Matt Cain

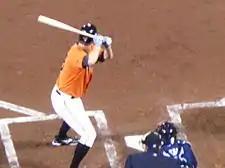
Cain bats during Game 2 of the NLDS.

In 2010, Cain was part of a rotation that included 2008 and 2009 NL Cy Young Award winner Lincecum, 2002 American League Cy Young Award winner Barry Zito, Jonathan Sánchez, and Todd Wellemeyer (who was replaced midseason by Madison Bumgarner).